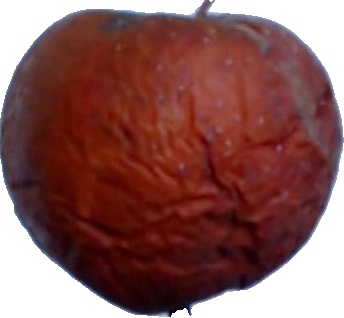
Label: apple_rotten_1